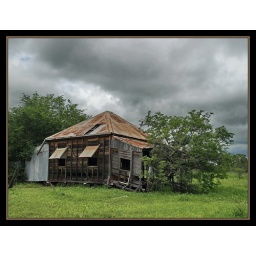
This old house on the road to Woodstock is in need of a lot of TLC...